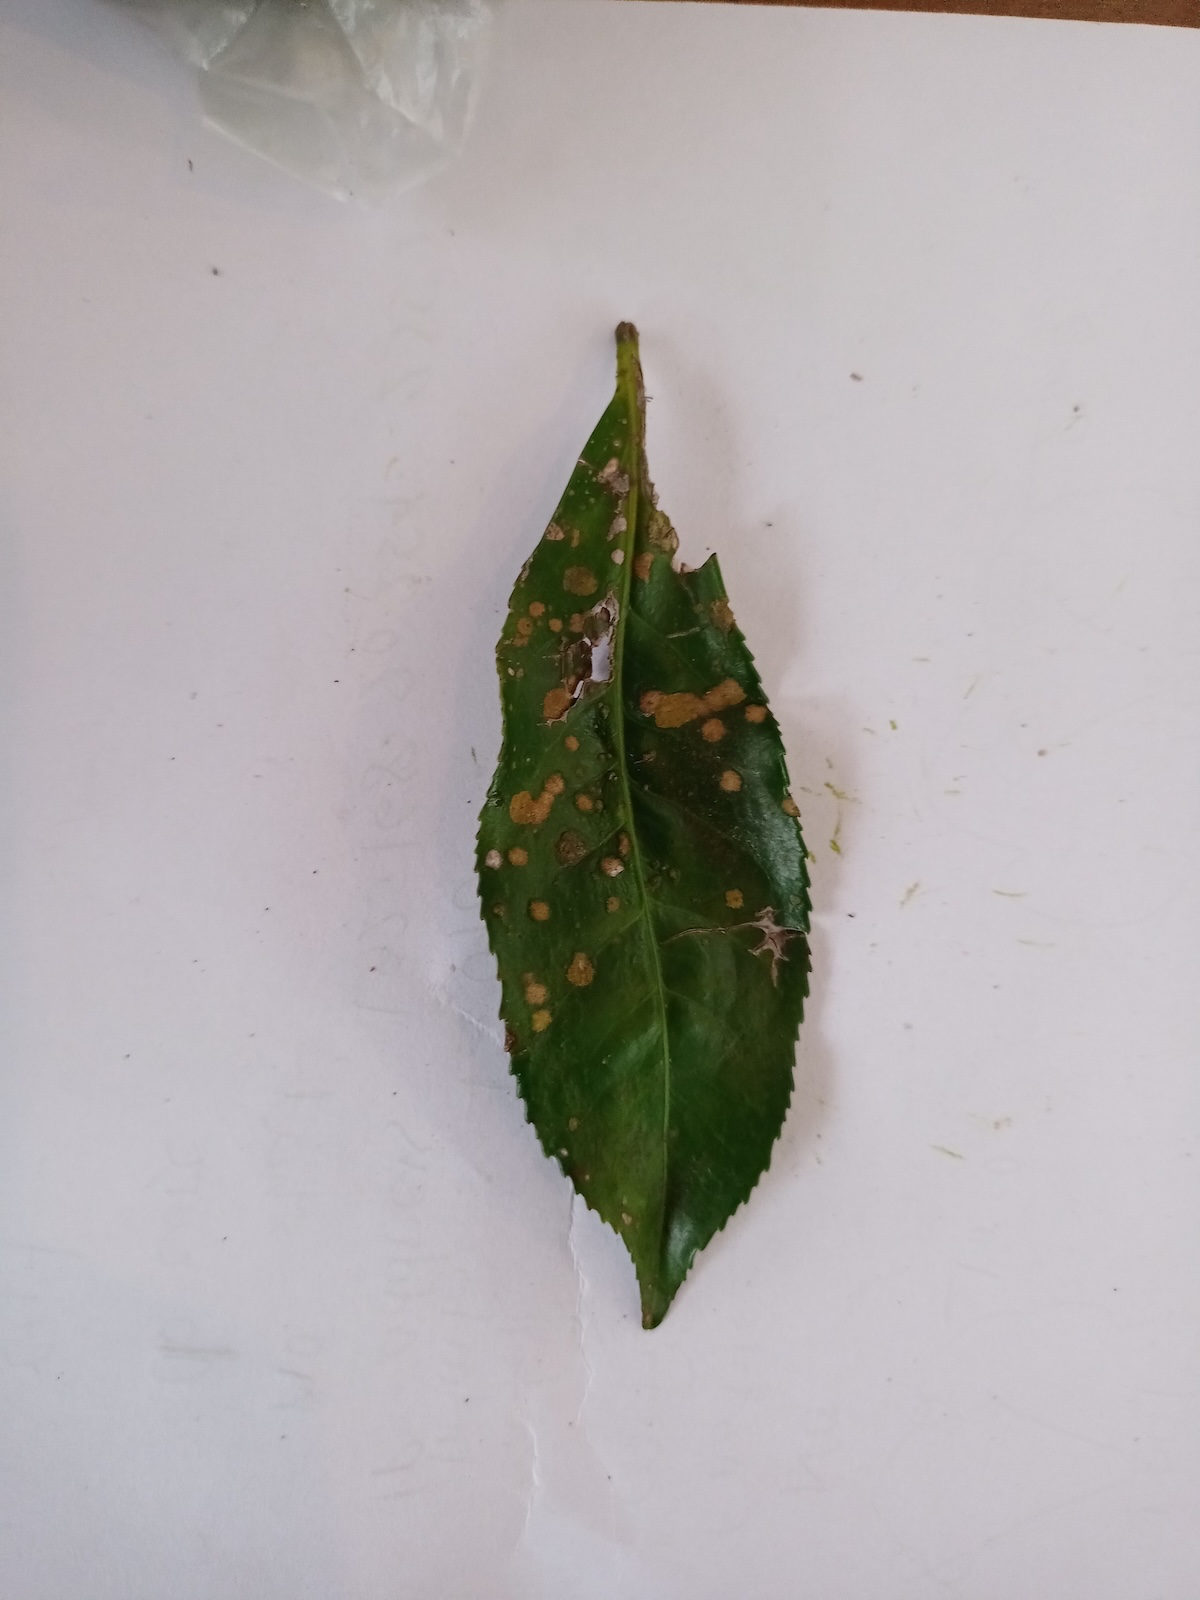
Label: Tea algal leaf spot